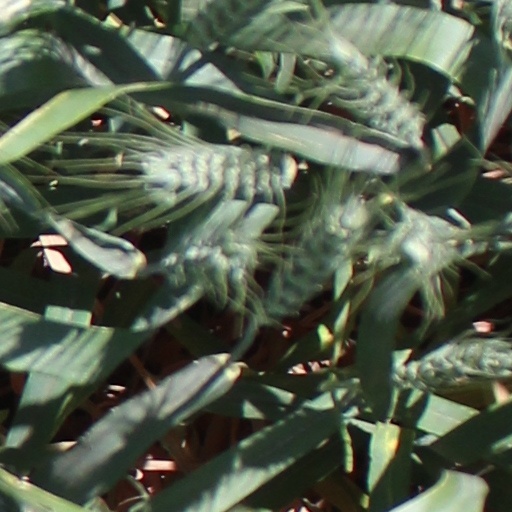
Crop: wheat